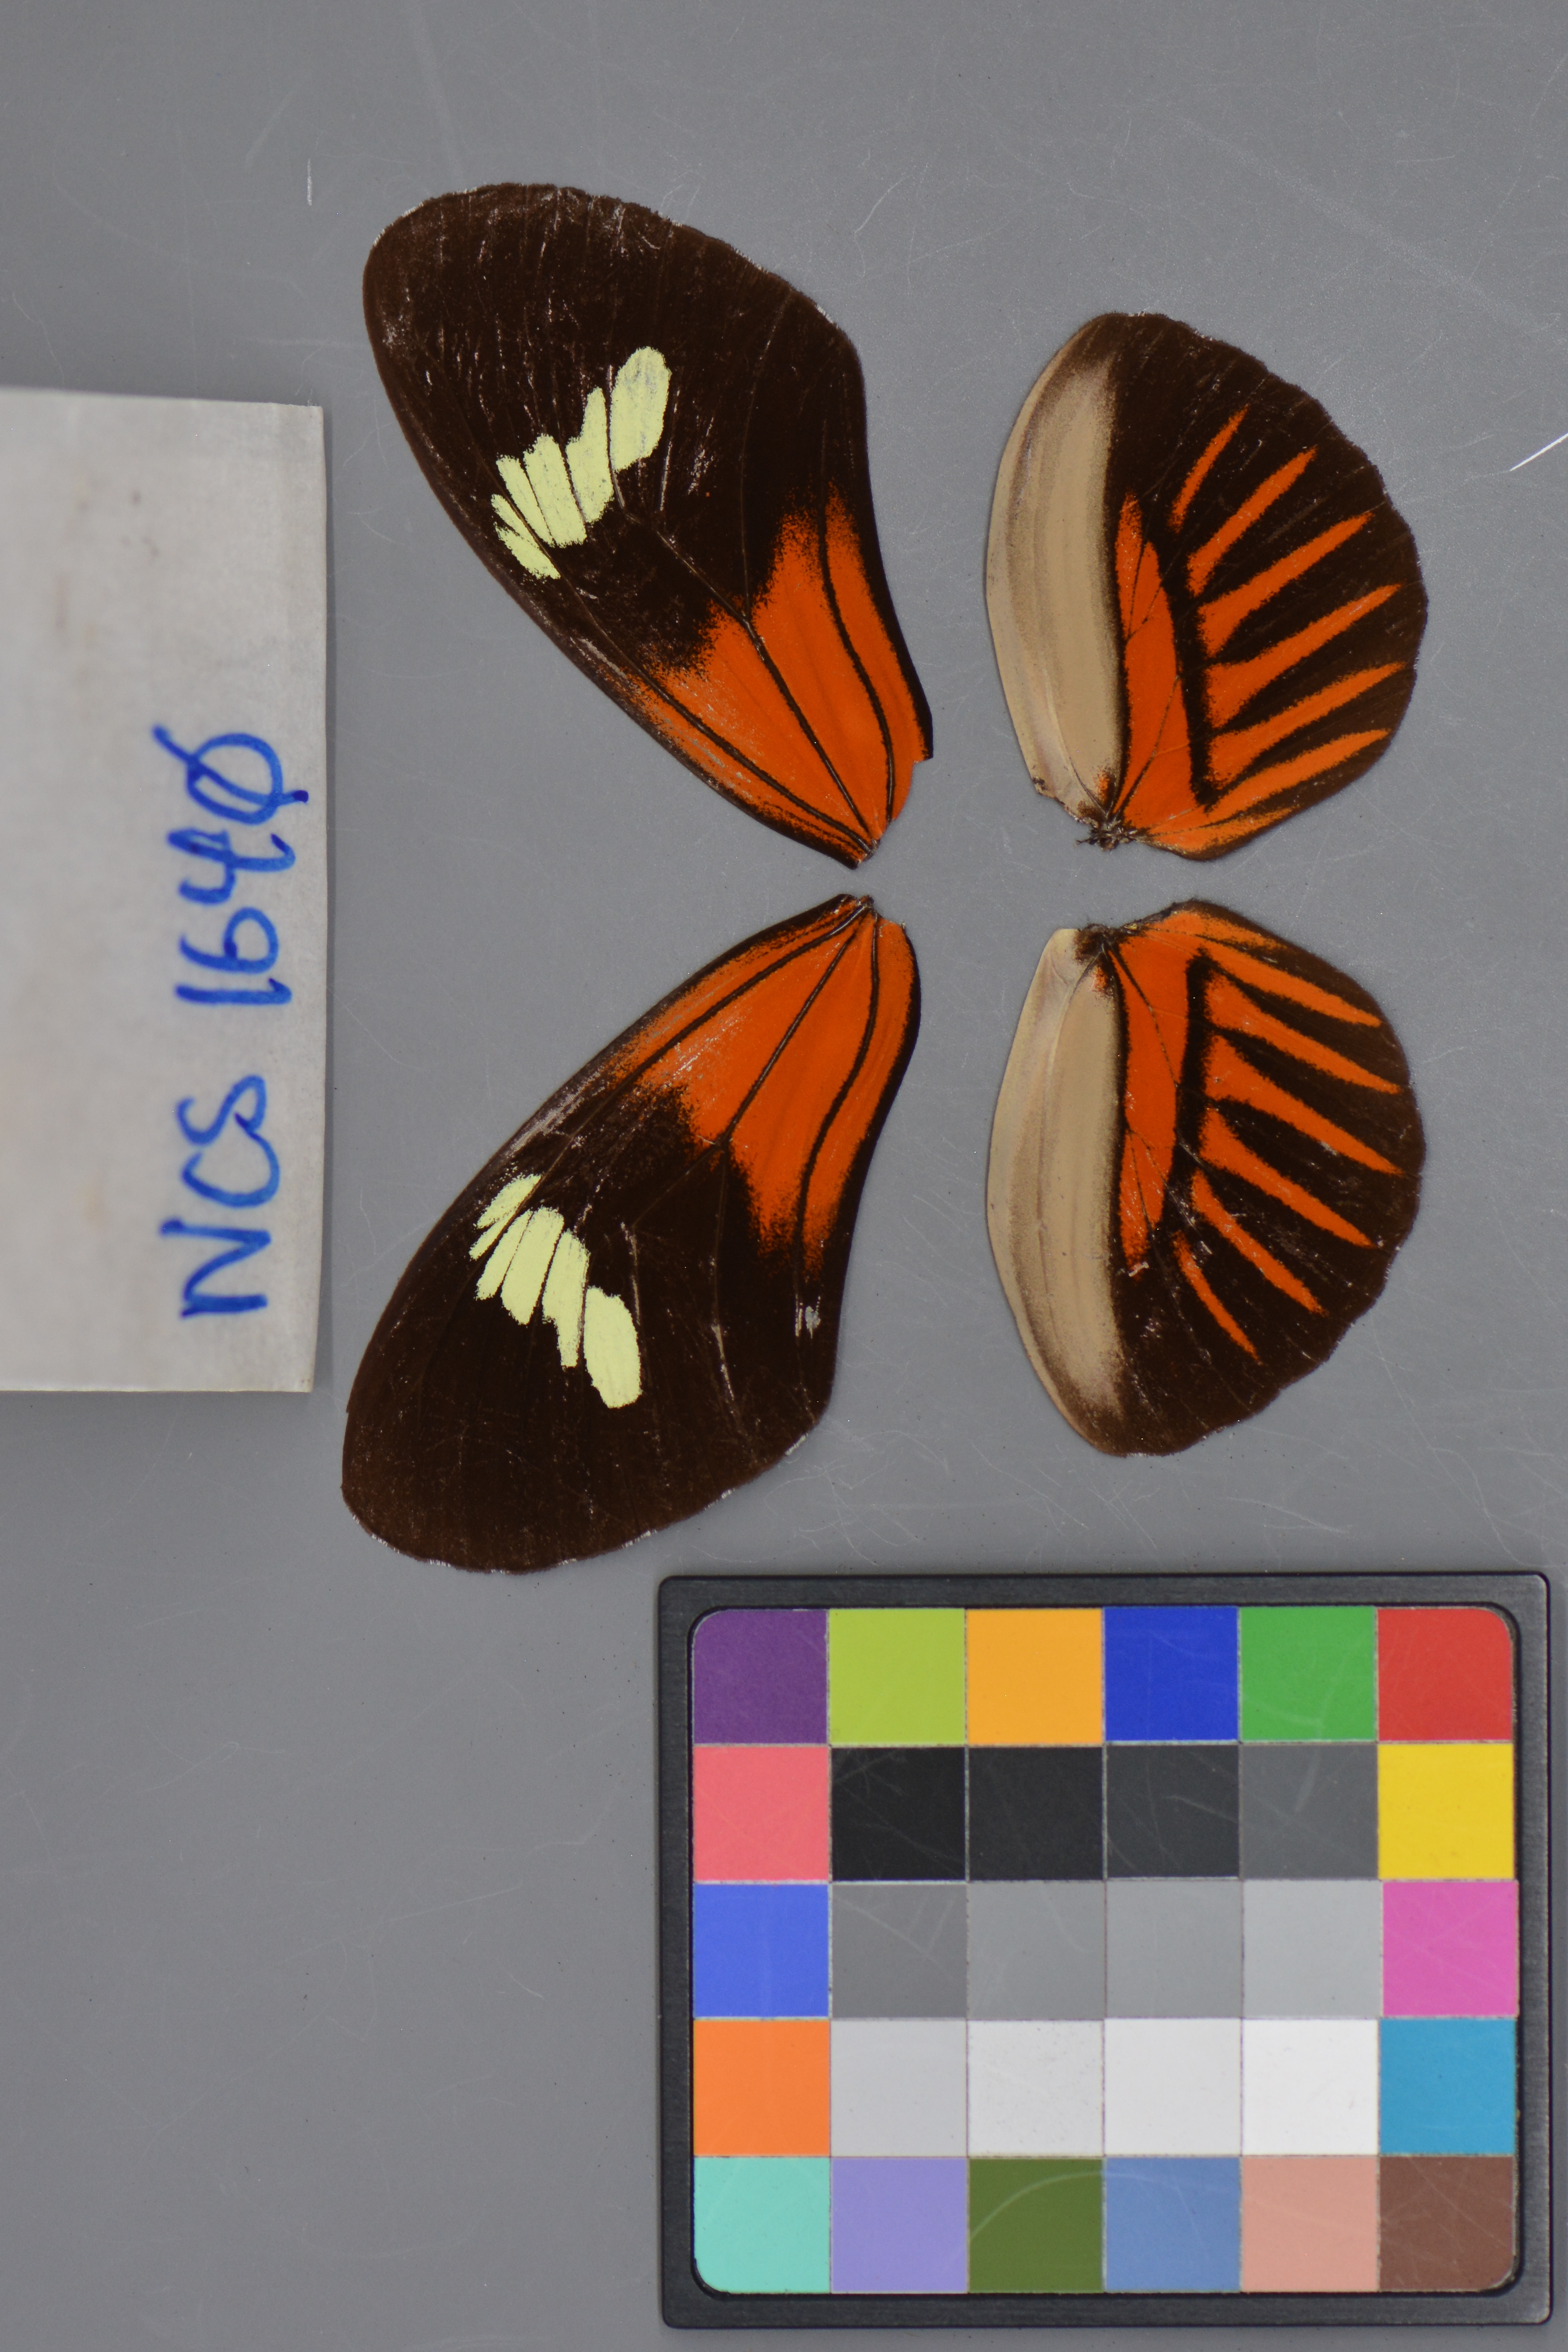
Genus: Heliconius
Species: melpomene
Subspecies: aglaope
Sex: male
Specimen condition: dorsal
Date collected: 17-Aug-08